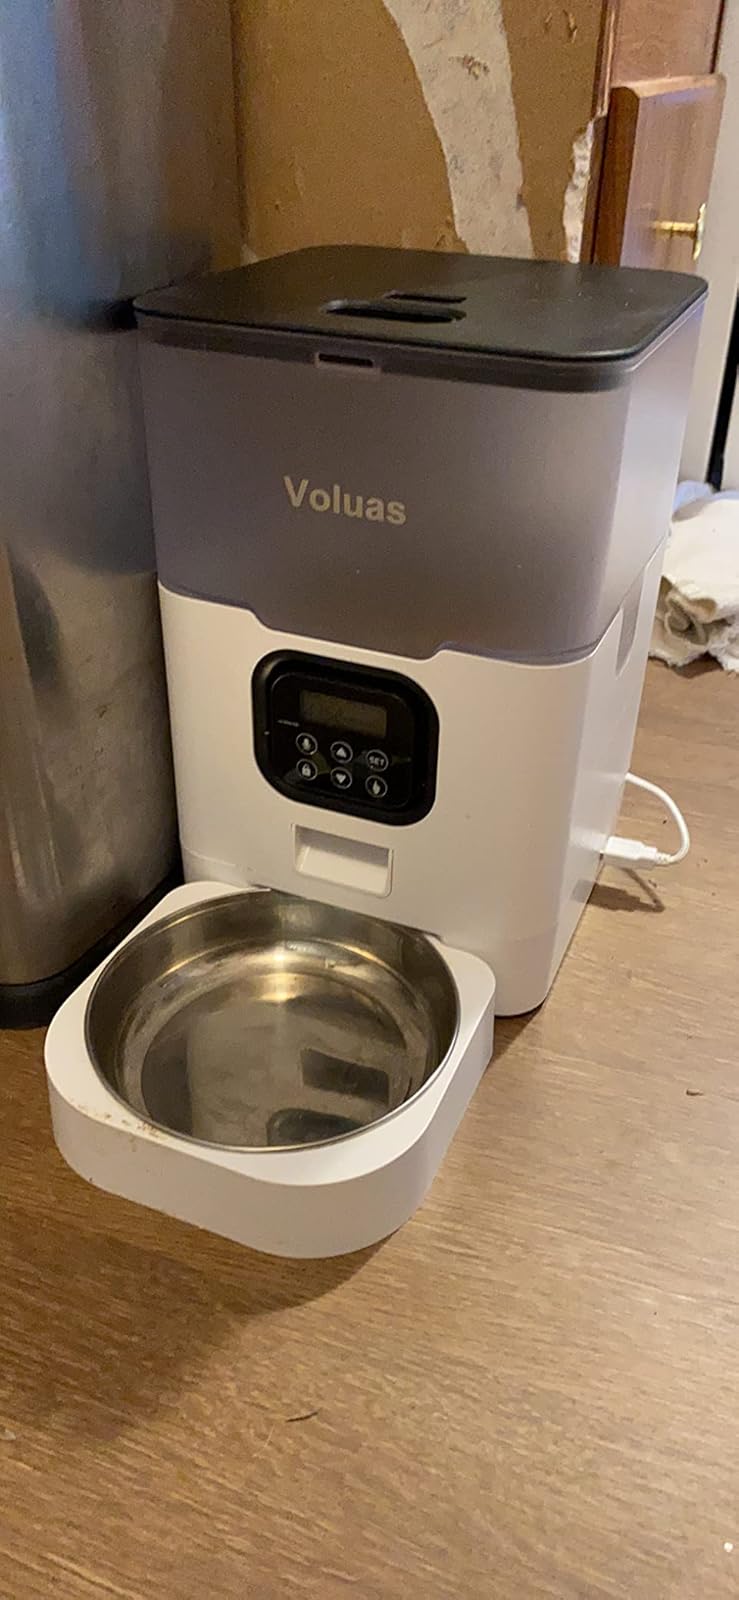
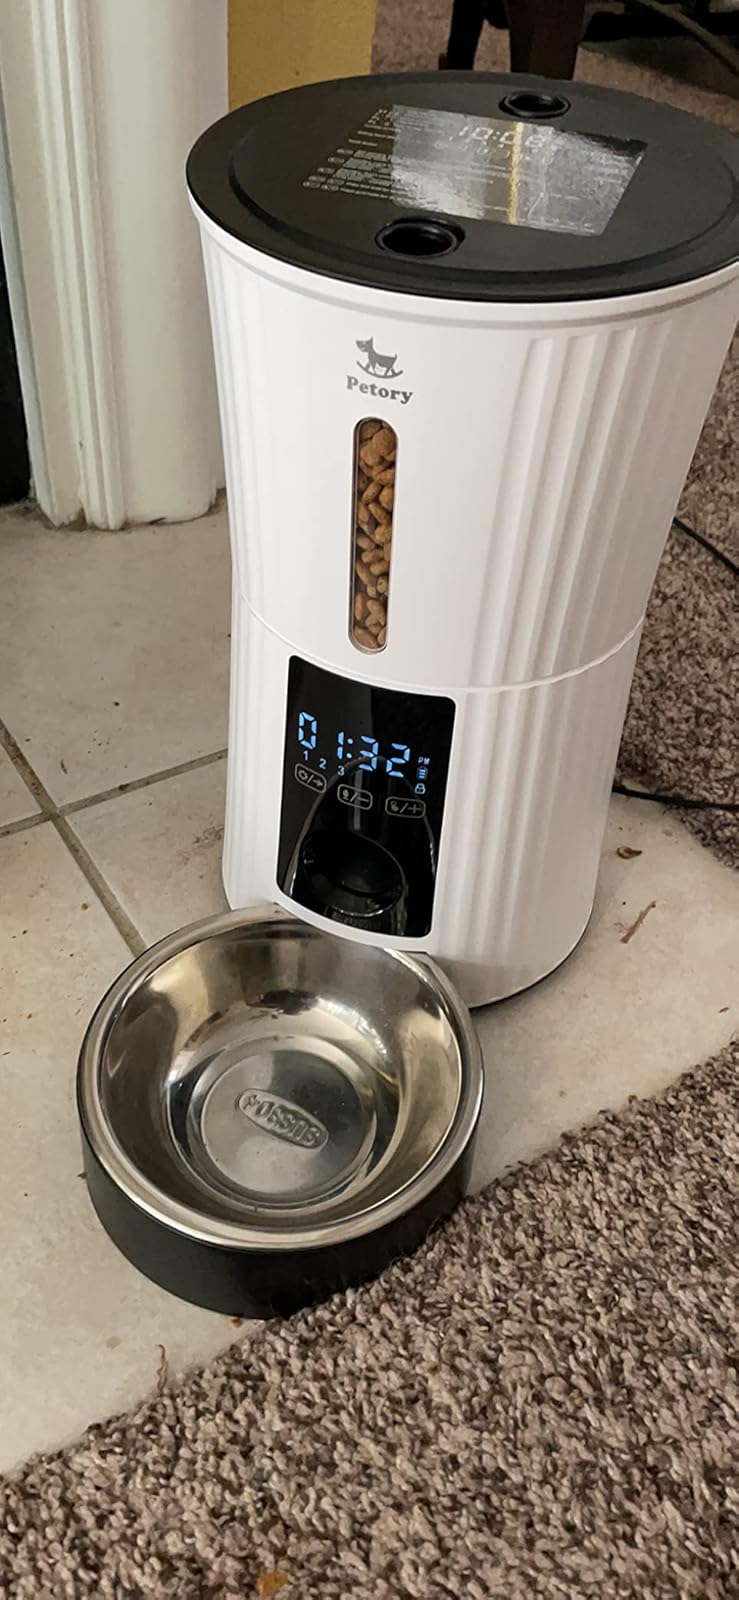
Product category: items_feeder
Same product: no